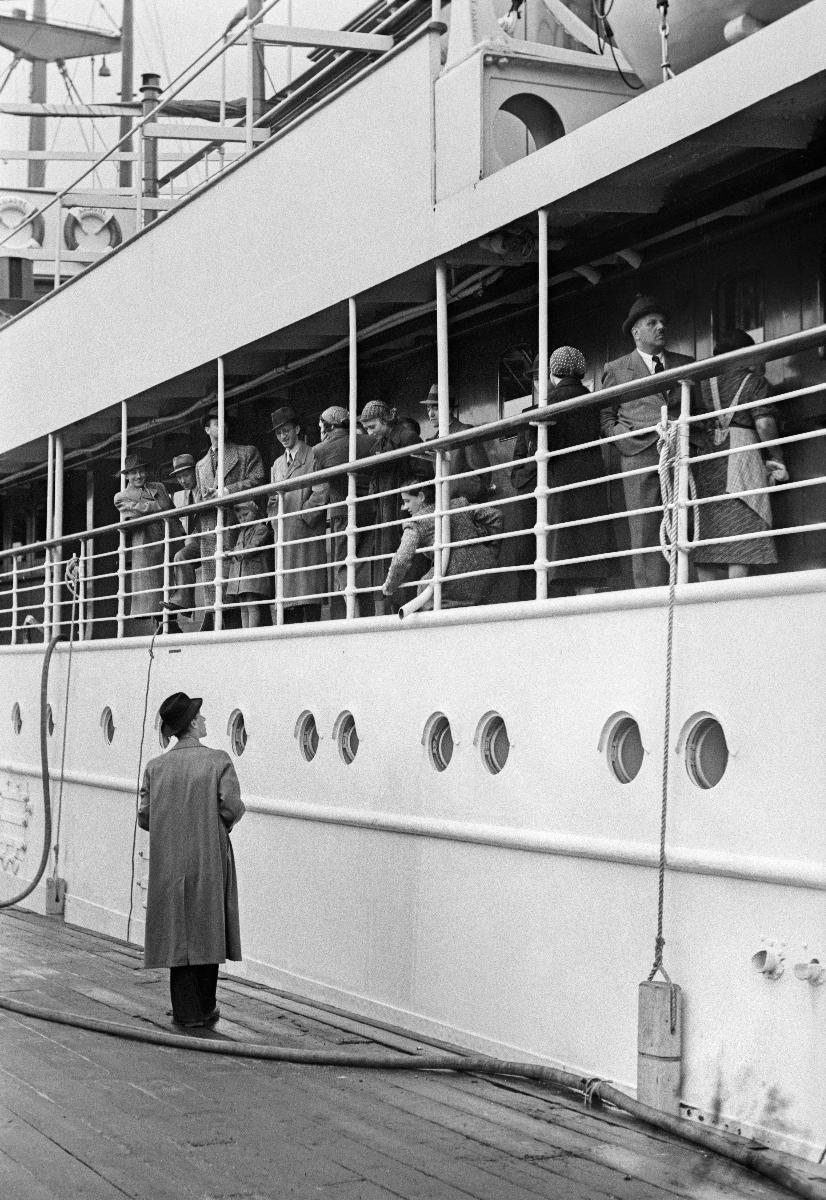
Juutalaisia siirtolaisia S/S Ariadnen kannella Helsingissä
Judiska emigranter på S/S Ariadnes däck i Helsingfors; Jewish emigrants on the deck of S/S Ariadne in Helsinki
sisällön kuvaus: Itävallasta saapuneita juutalaisia siirtolaisia S/S Ariadnen kannella Helsingissä 20.8.1938. content description: Jewish emigrants from Austria on the deck of S/S Ariadne in Helsinki 20.8.1938. innehållsbeskrivning: Judiska emigranter från Österrike på S/S Ariadnes däck i Helsingfors 20.8.1938.
Kuvaaja: Sundström, Hugo, kuvaaja
Vuosi: 1938
Paikka: Suomi, Uusimaa, Helsinki
Aiheet: ihmiset; juutalaiset; laivat; satamat; pakolaiset; HBL; Jews (religious groups); ships; harbours; refugees; politics; jews; människor (släkte); judar; fartyg; hamnar; flyktingar; politik; människor; båtar